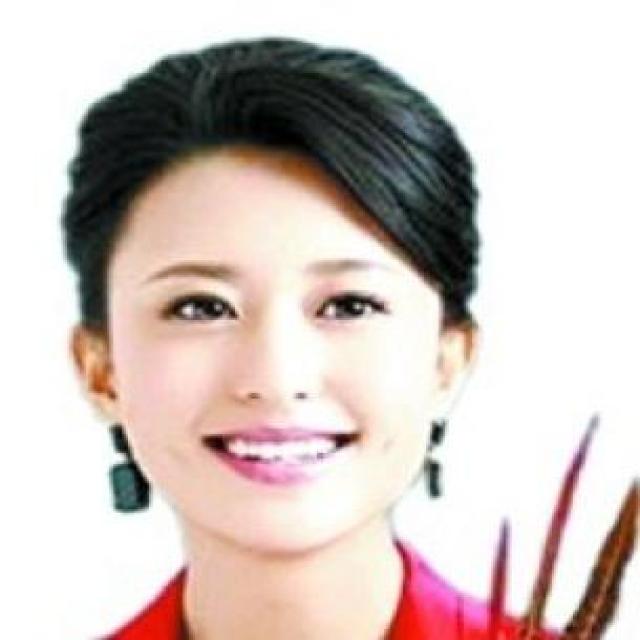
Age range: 21-44